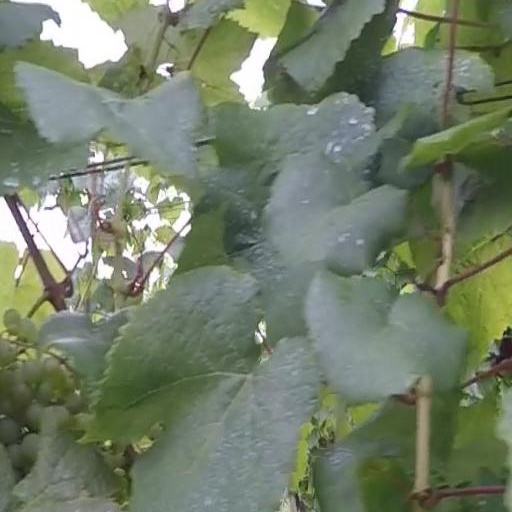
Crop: grape